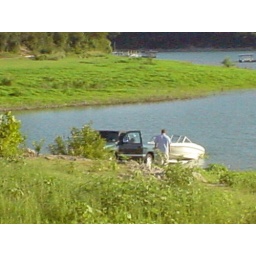
Putting the boat in the water